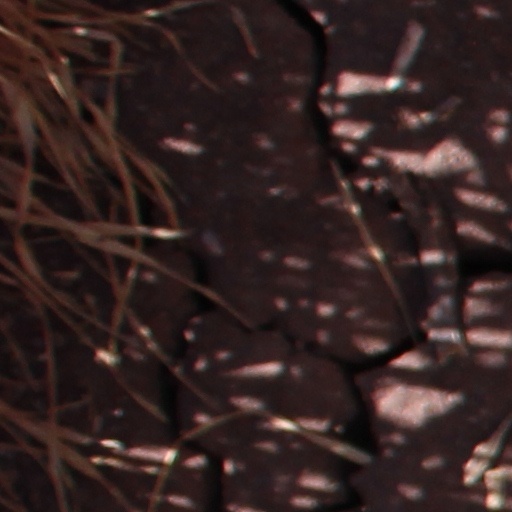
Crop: wheat